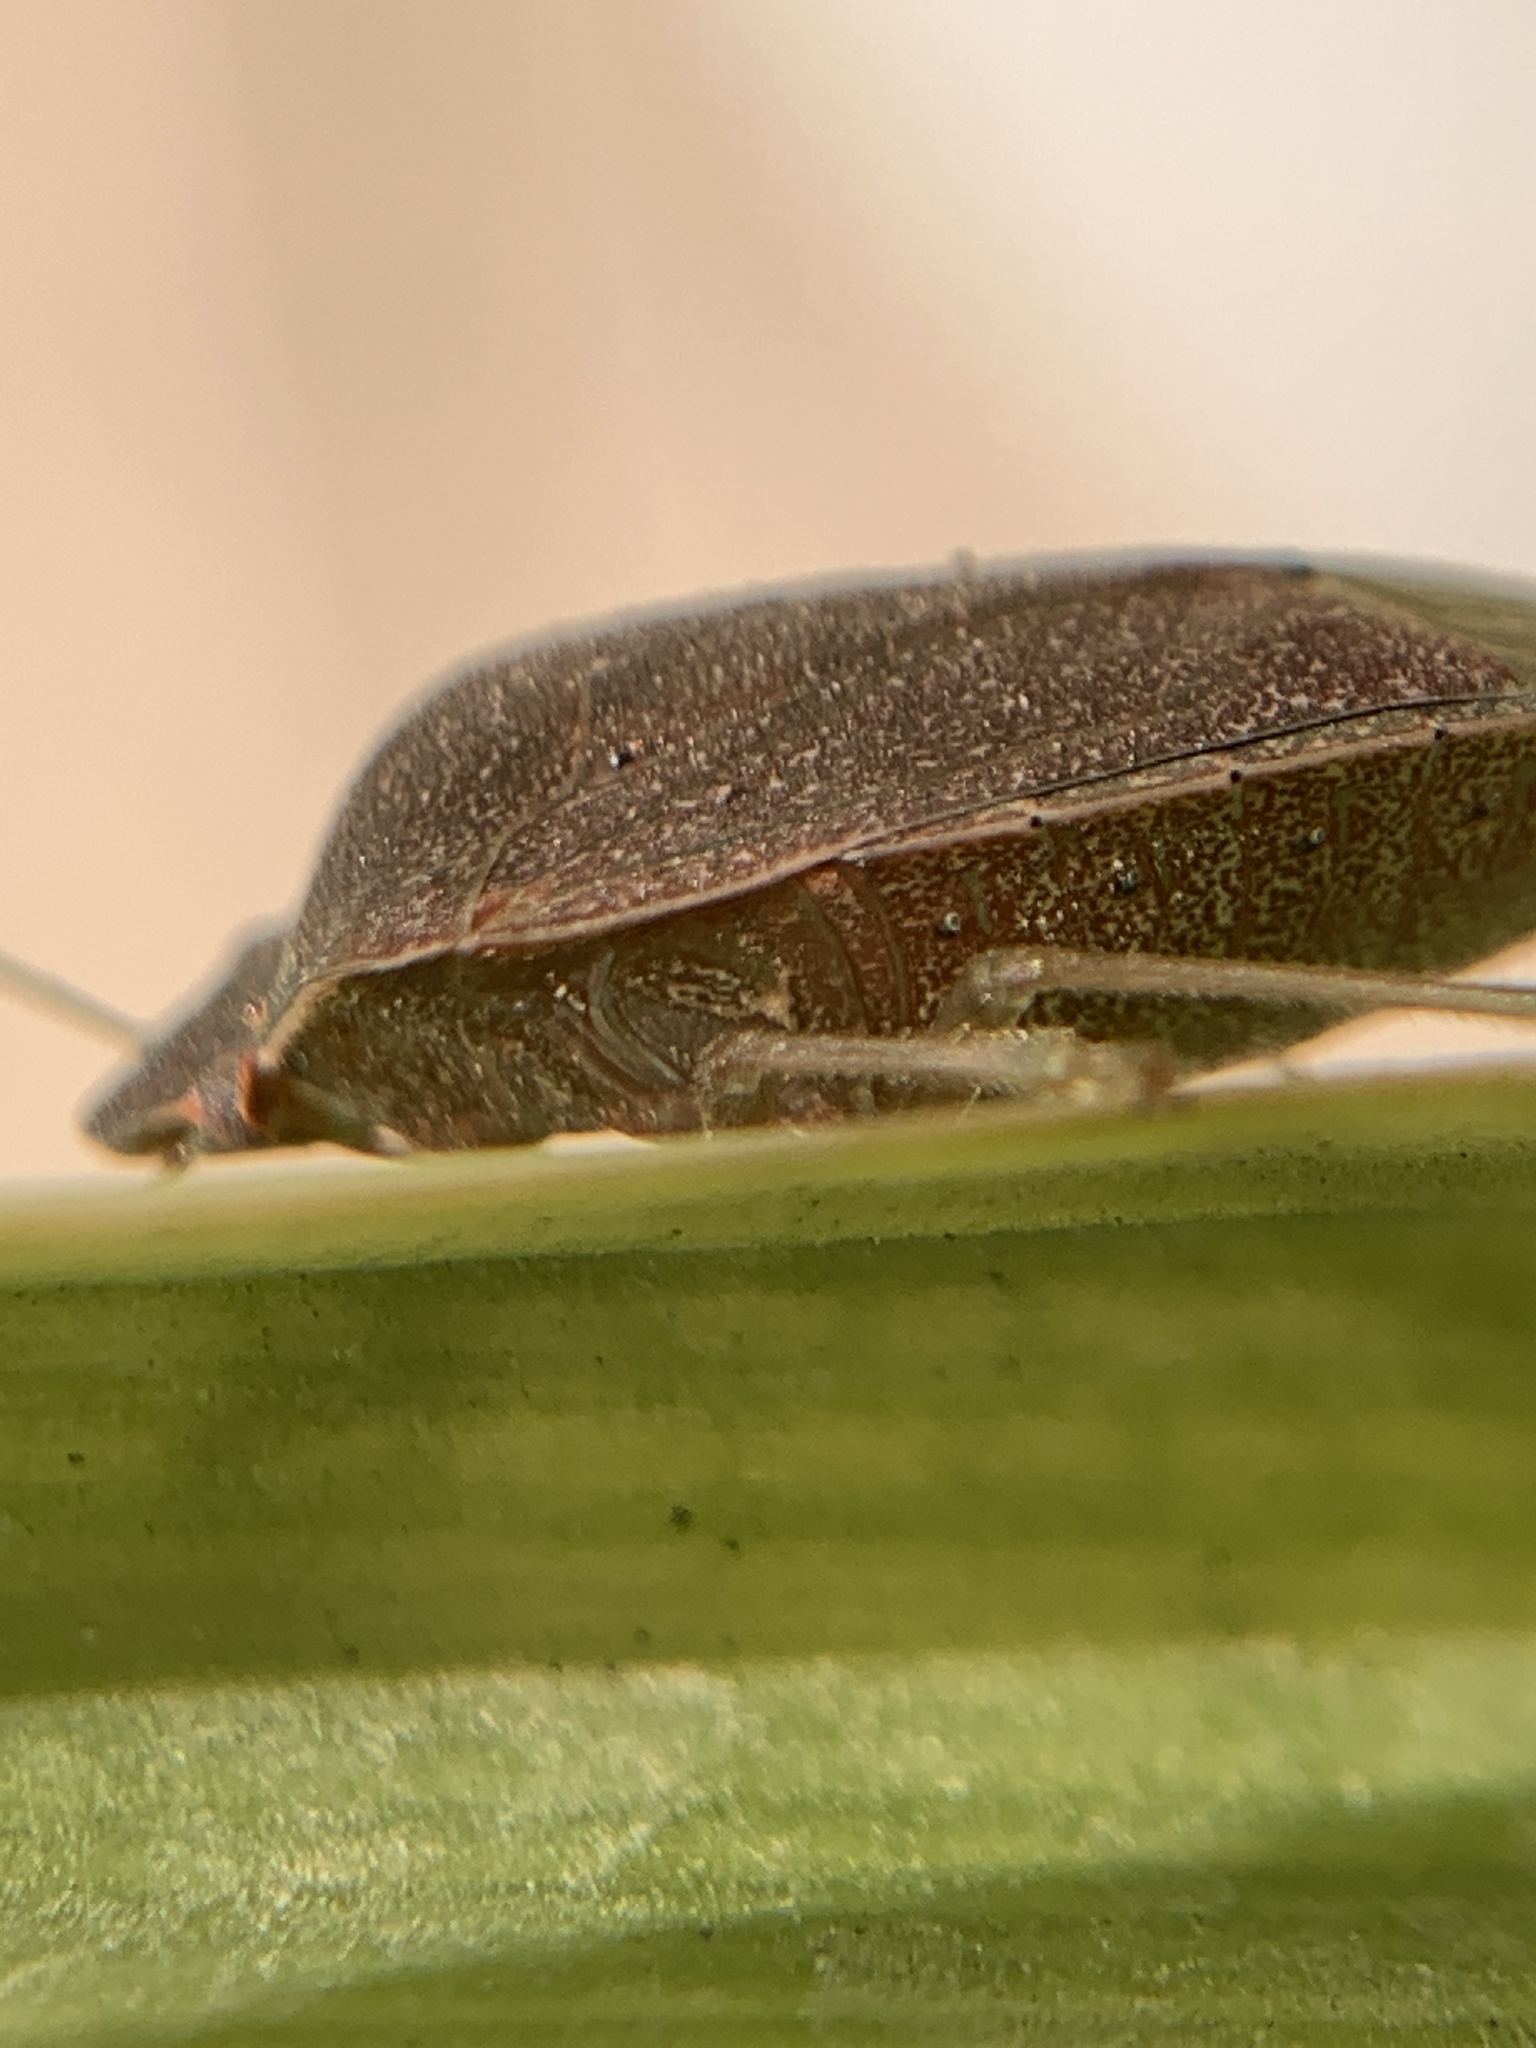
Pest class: stink_bug